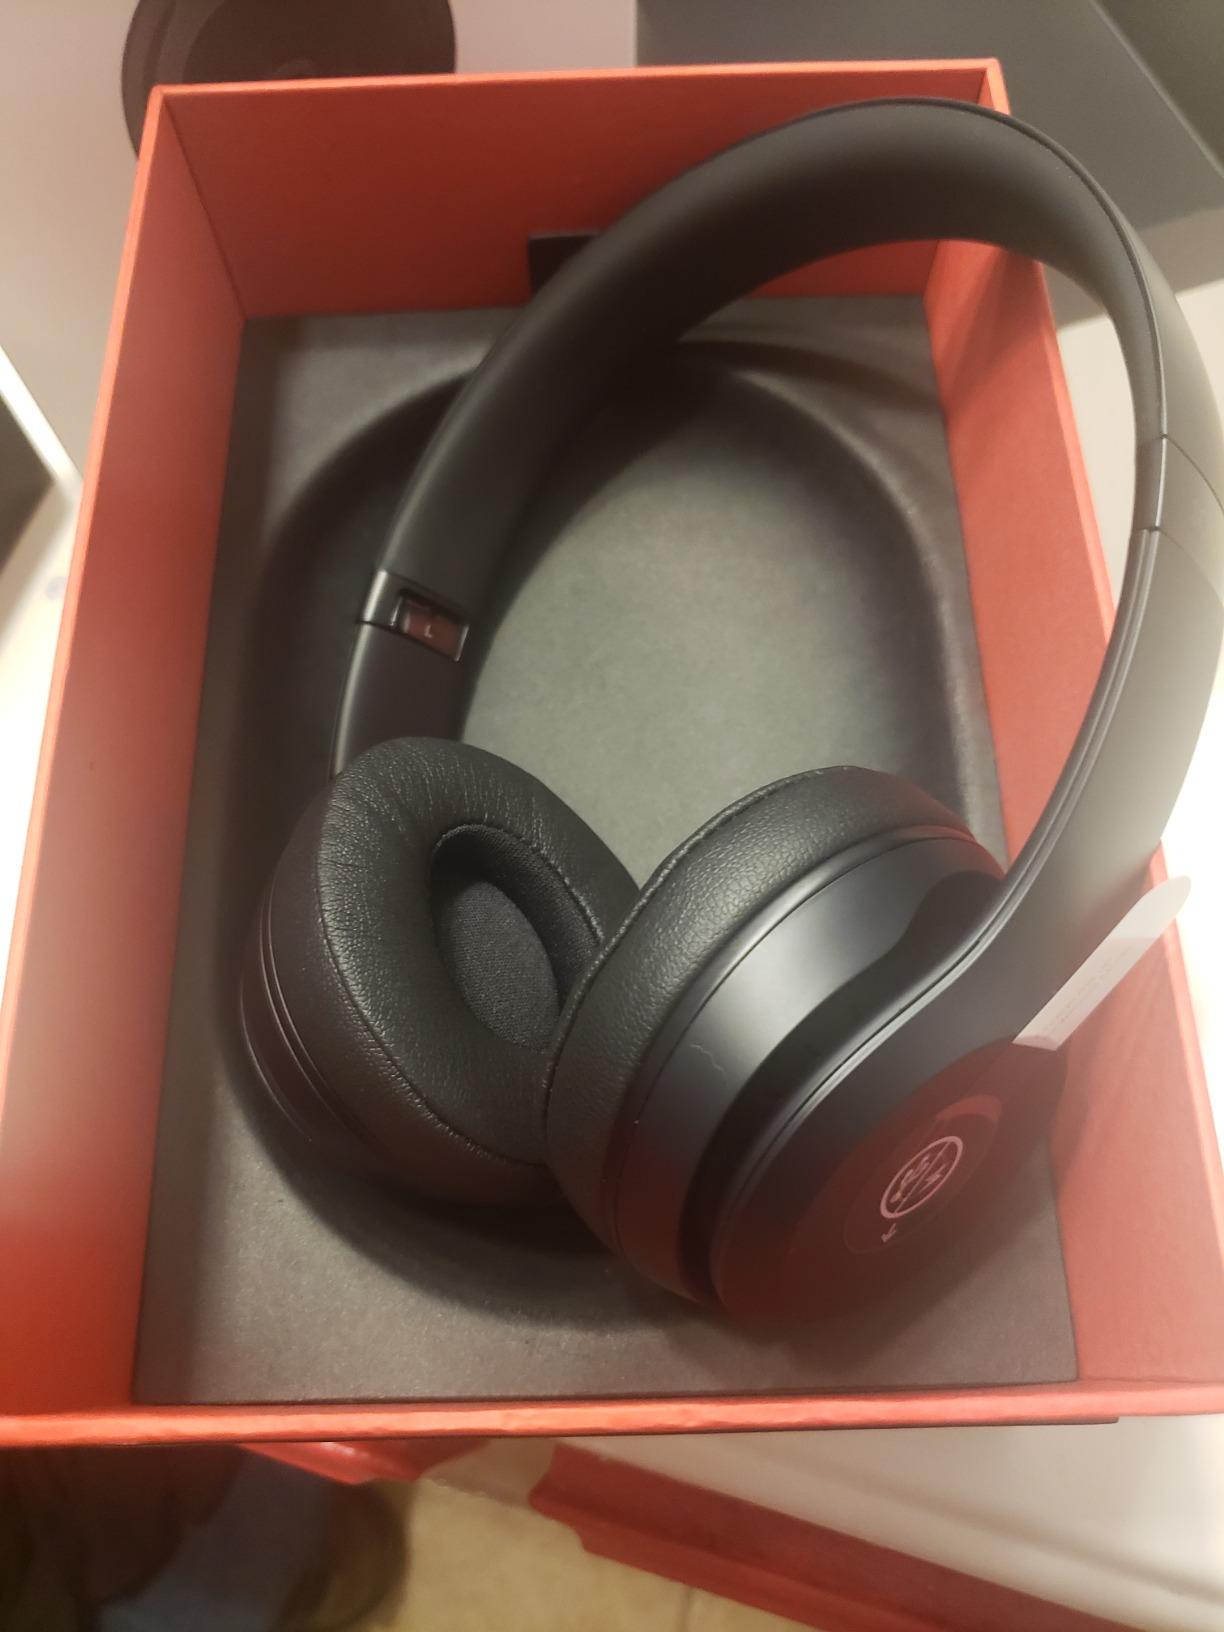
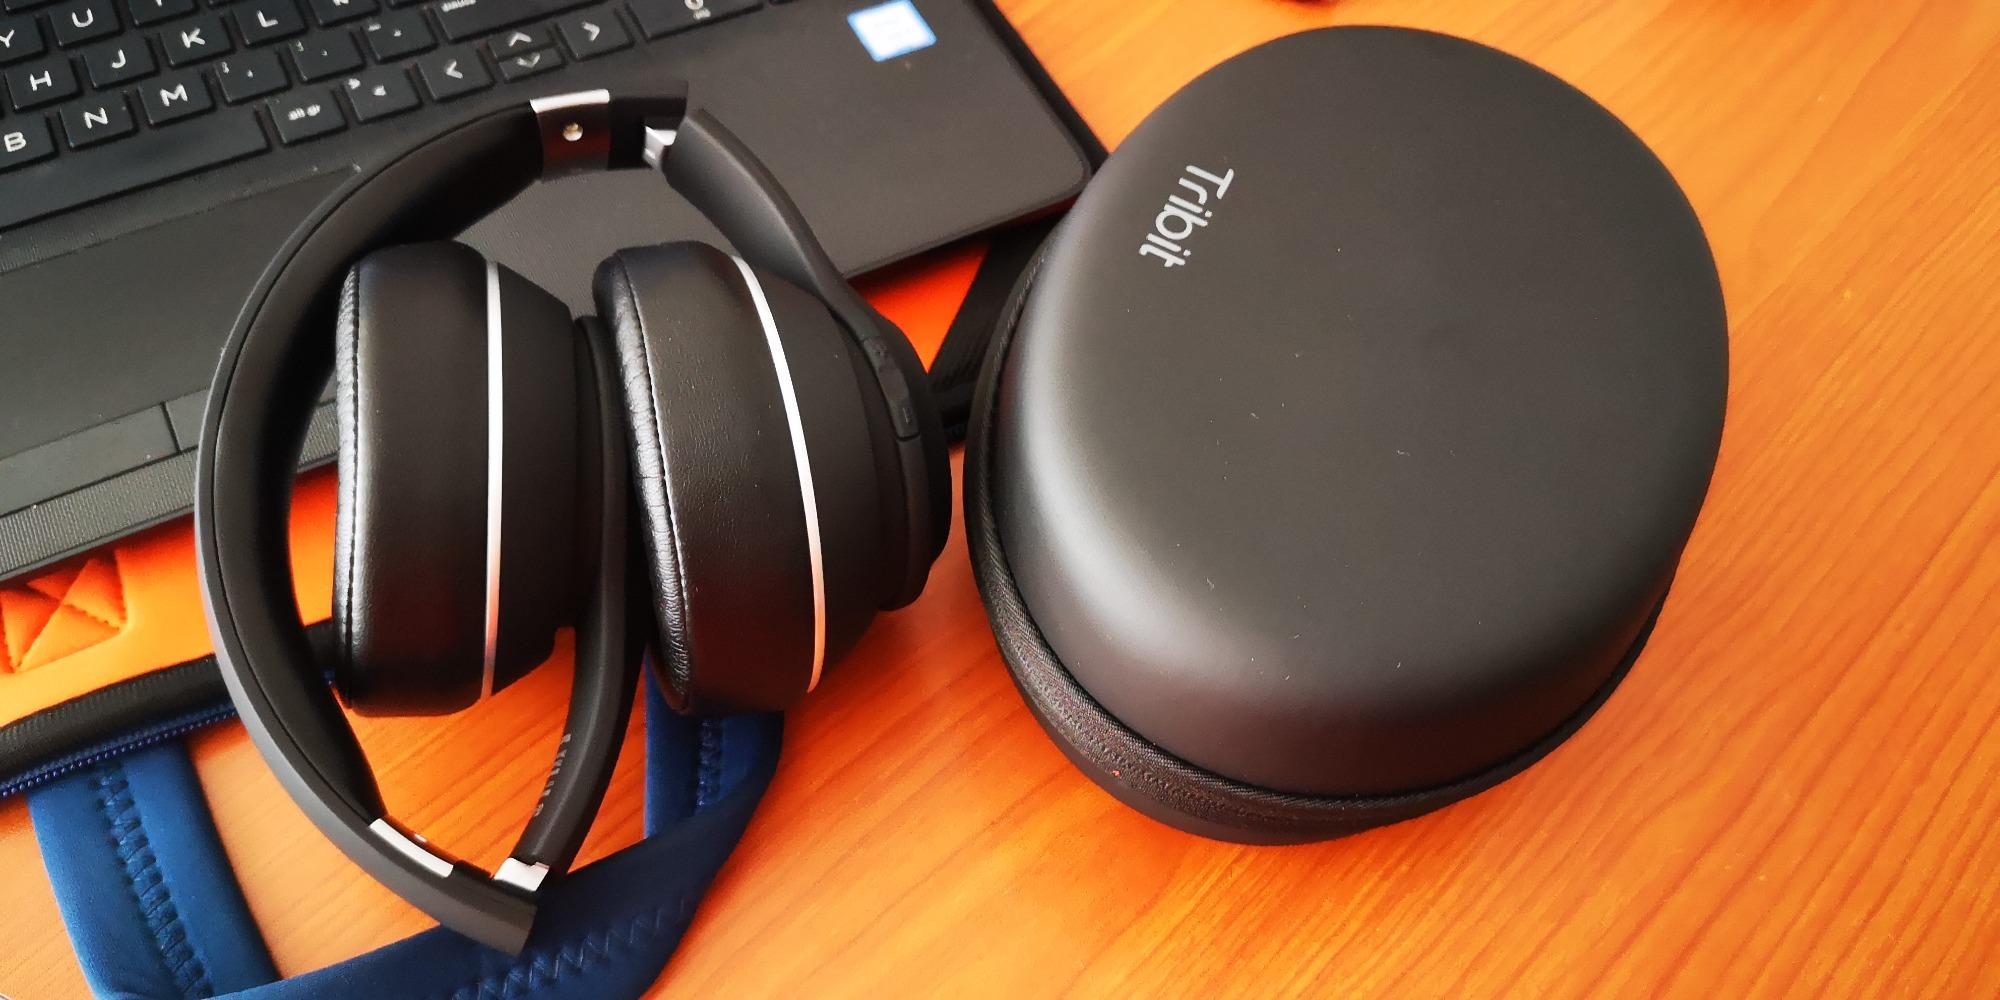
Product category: headphones
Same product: no